Healthcare in Angola

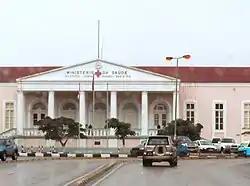
Josina Machel Hospital in Luanda.

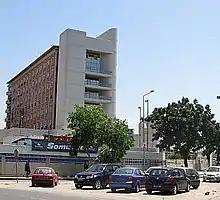
Lucrécia Paím Maternity Hospital.

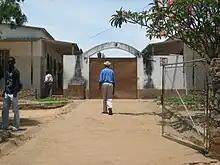
Our Lady of Peace Hospital.

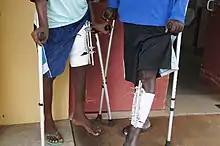
Orthopedic surgery in Angola.

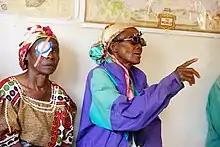
After cataract surgery in Eastern Angola.

The National Health Service in Angola is run by the Ministry of Health, the Provincial Governments run Provincial Hospitals and the Municipal Administrations run Municipal Hospitals, Health Care Units and Posts. The Municipal Administrations are leading the primary healthcare network.